Culture of Russia

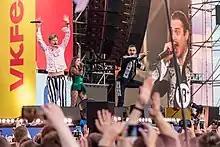
Little Big is a famous rave band in Russia.

Russia is the place where many of the earliest experiments in electronic music and noise music took place. Arseny Avraamov's magnum opus, "Symphony of the factory sirens" (composed in 1918, performed live in 1922) stood as one of the earliest experiments in noise music and a precursor to musique concrete, Avraamov was also a notable inventor in the field of earliest electronic instruments. Theremin, one of the first mass-produced electronic musical instruments, was invented by Leon Theremin in the Soviet Union before 1928. ANS was another early electronic instrument, invented in 1937 by Soviet engineer Evgeny Murzin. Other electronic instruments, invented around the same time in the Soviet Union and also by Russian emigrees, included "la croix sonore" ("a sounding cross") by Nikolai Obukhov (1929), "violena" by Soviet engineer Alexander Gurov and "ilston" by Ilya Ilsarov, "sonar" by Nikita Ananiev, "ekvodin" by Andrei Volodin, "kompanola" by Igor Simonov, and many others.